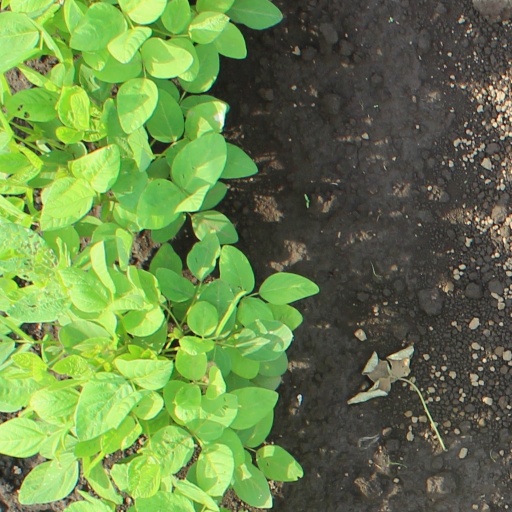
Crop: soybean